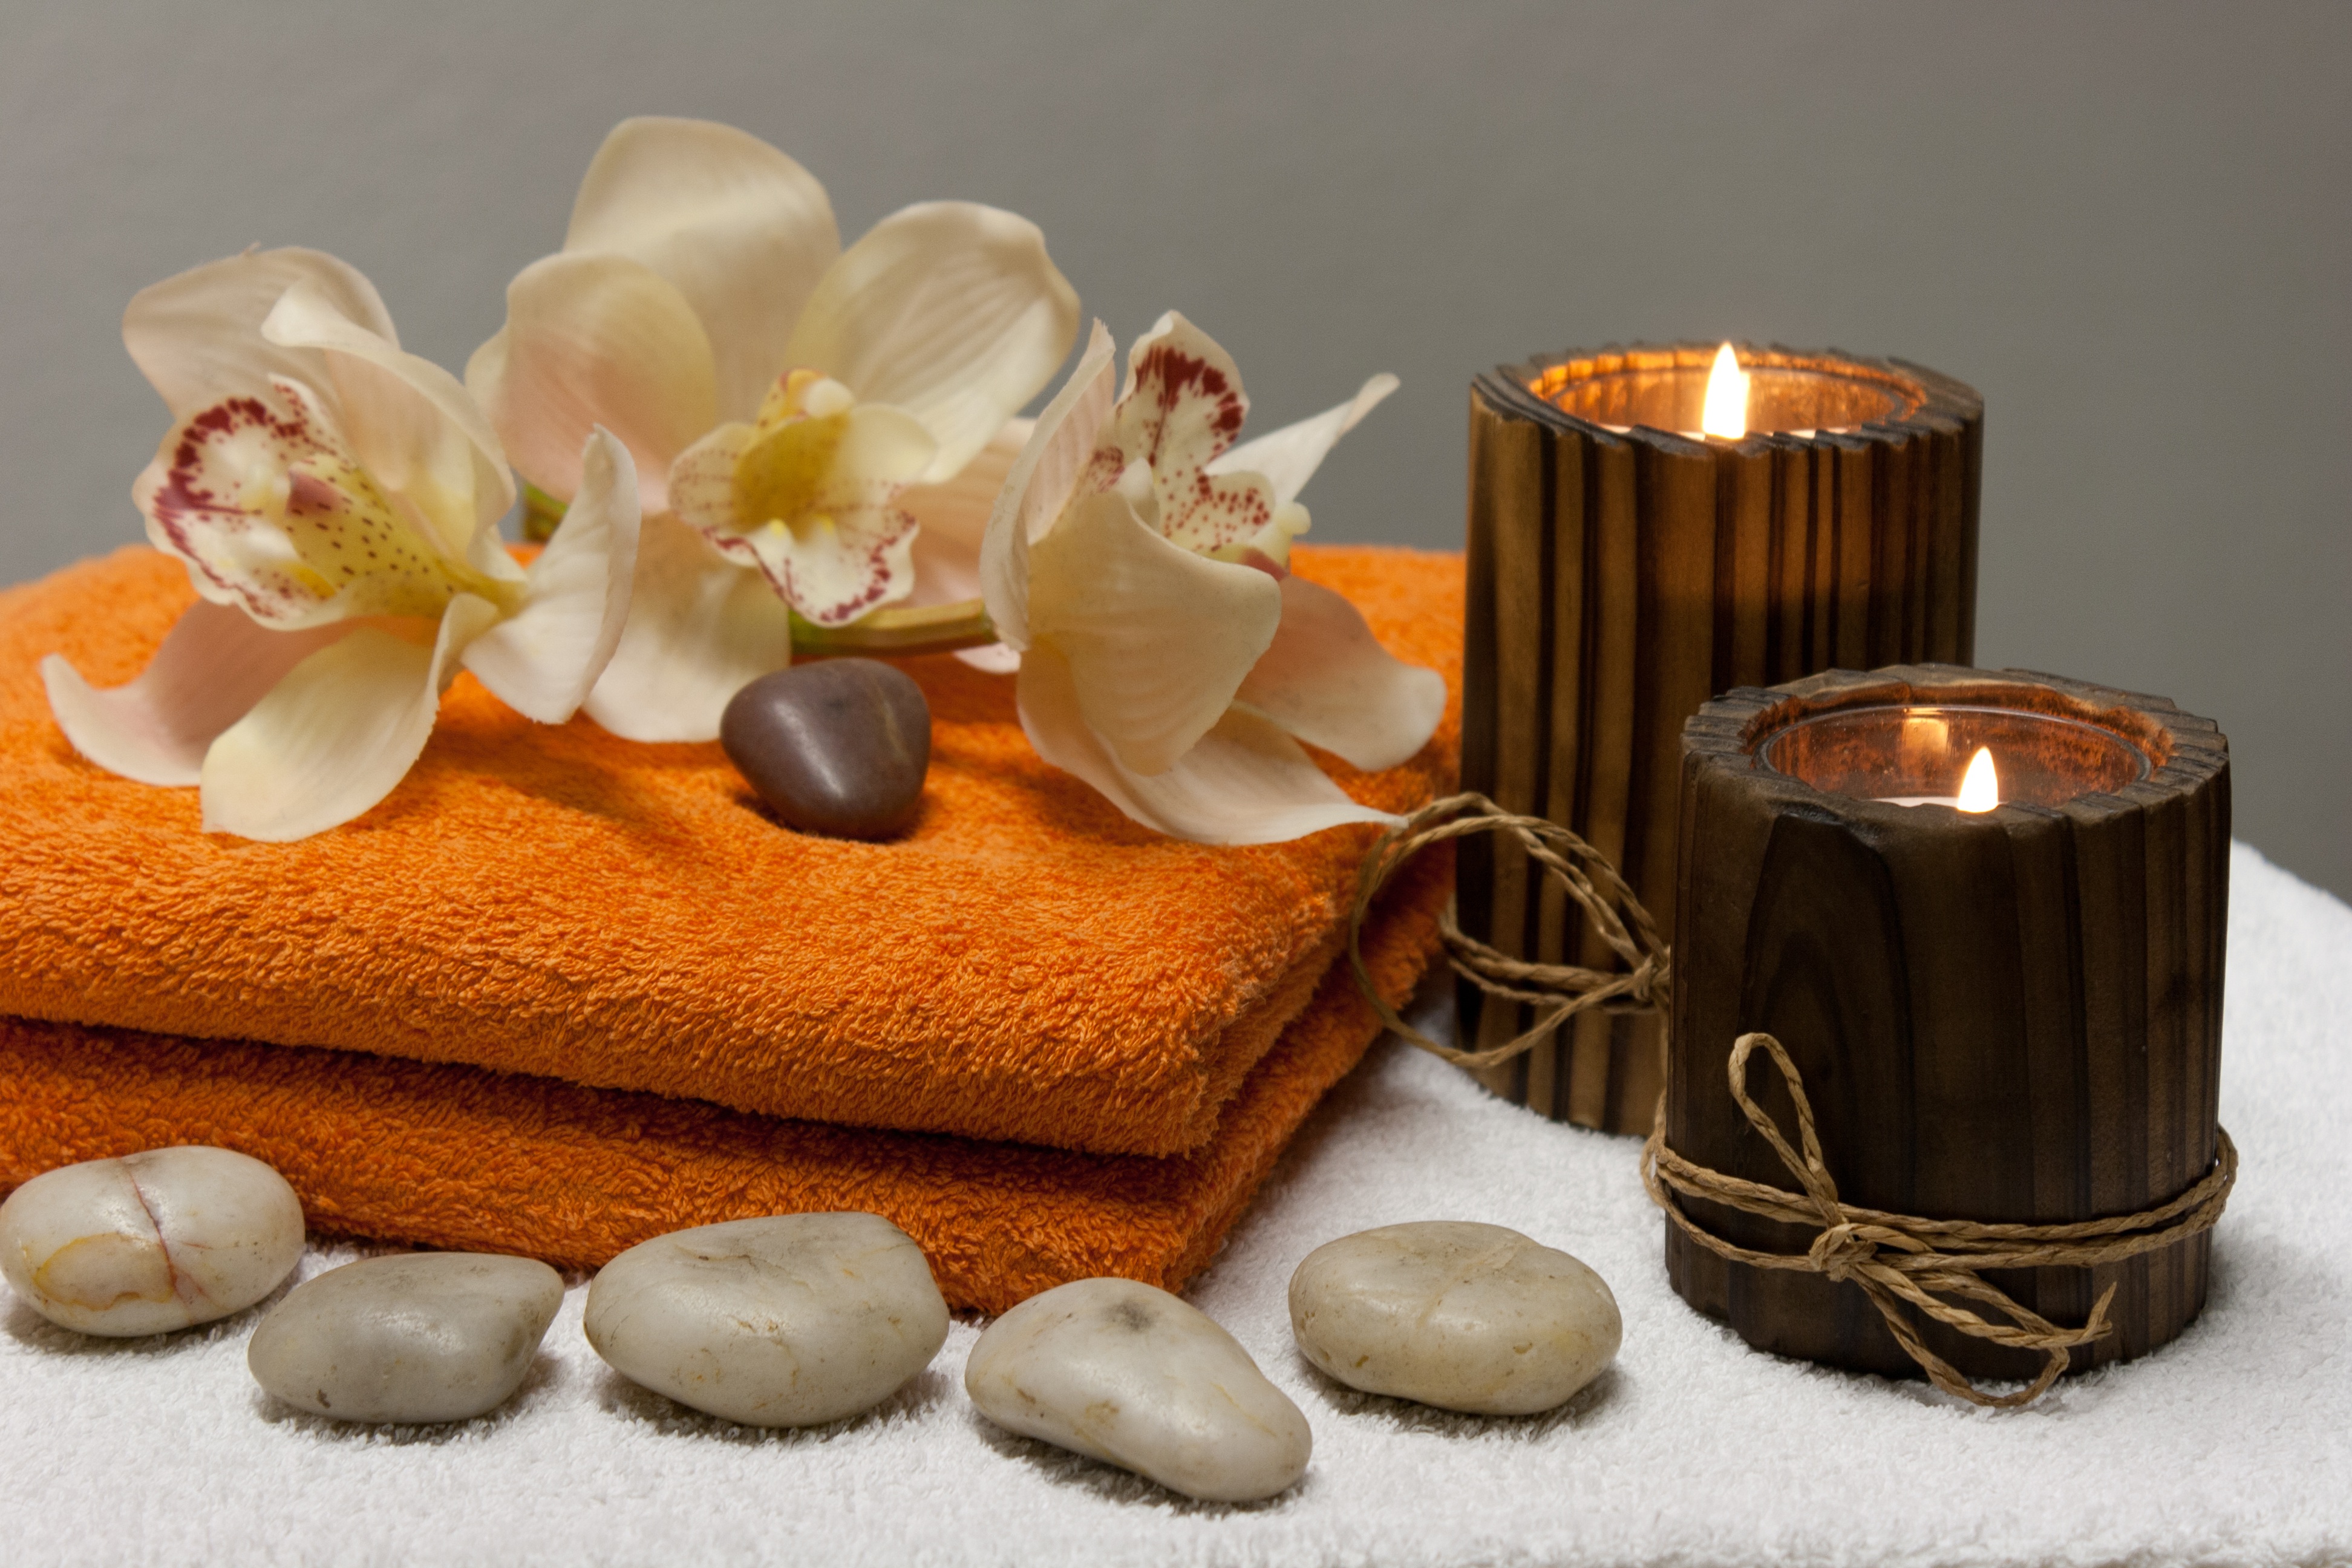
flower, food, relax, rest, baking, lighting, coffee cup, still life, painting, relaxing, relaxation, spa, massage, recovery, wellness, flavor, physio, recover, physiotherapy